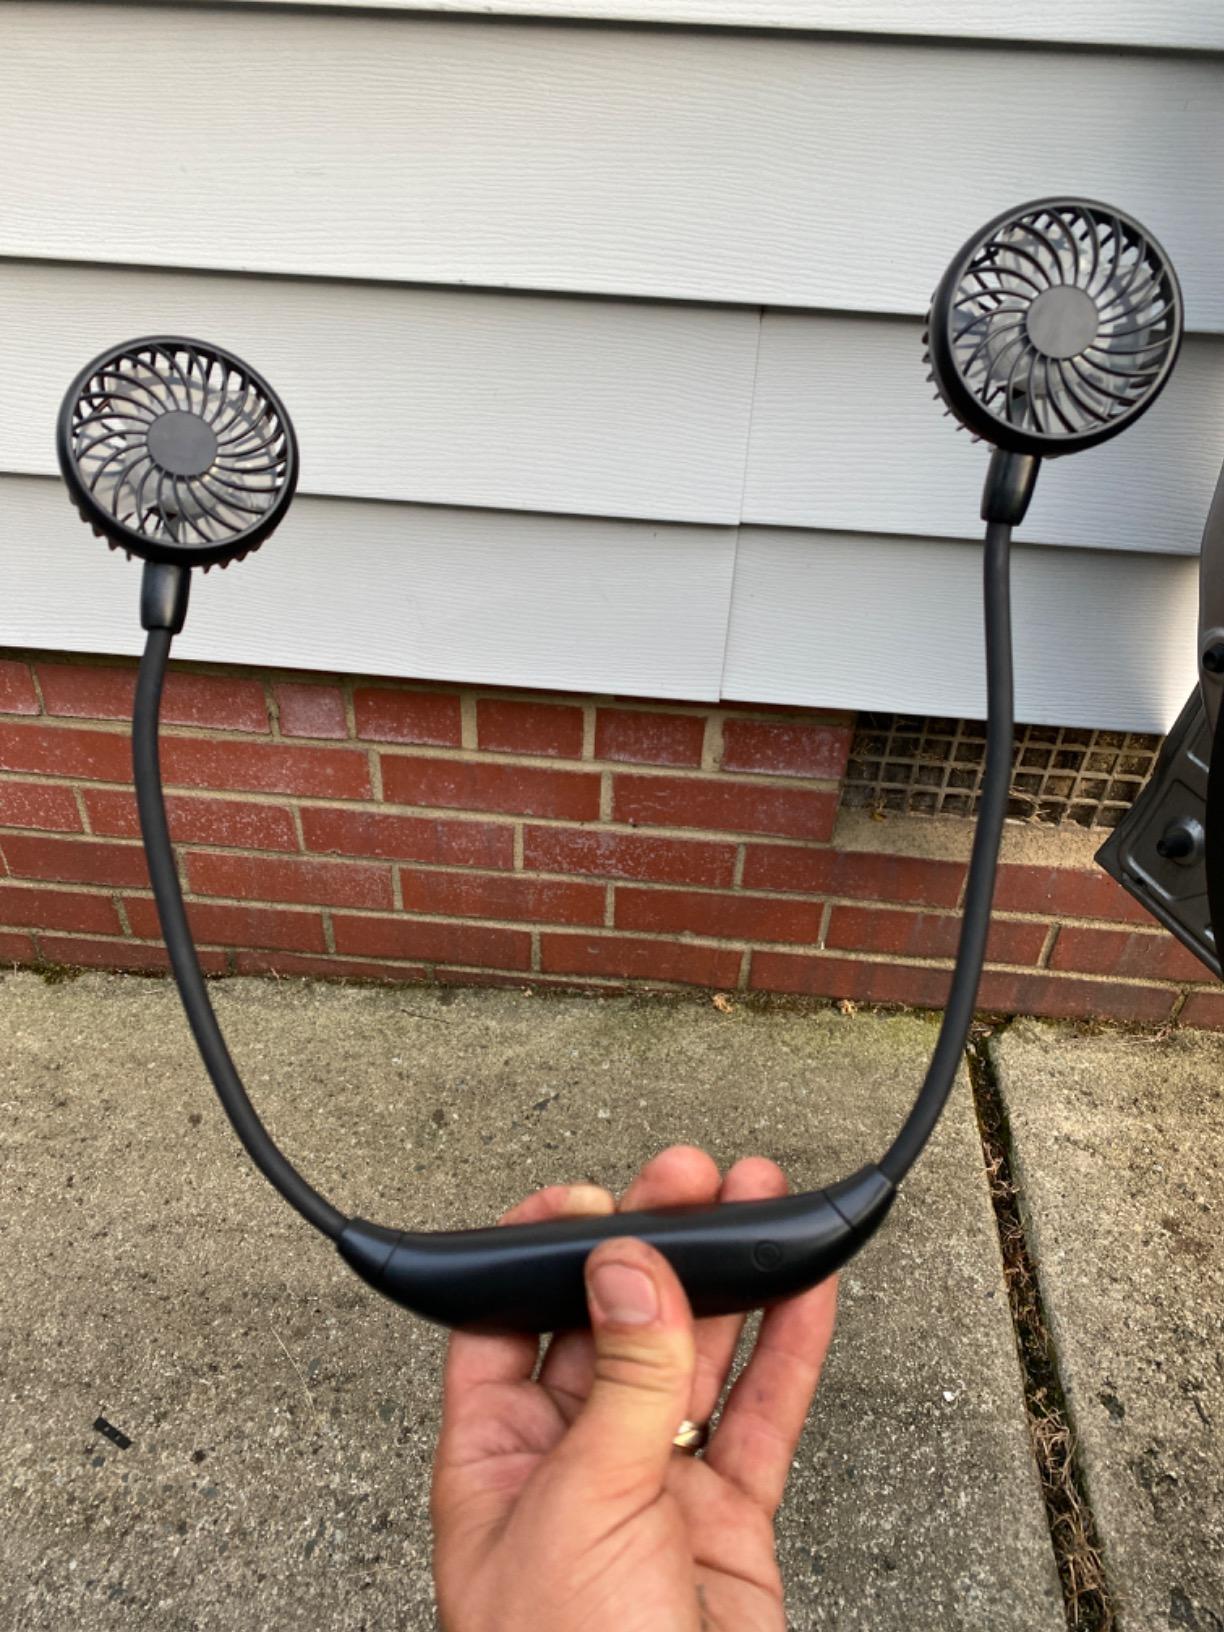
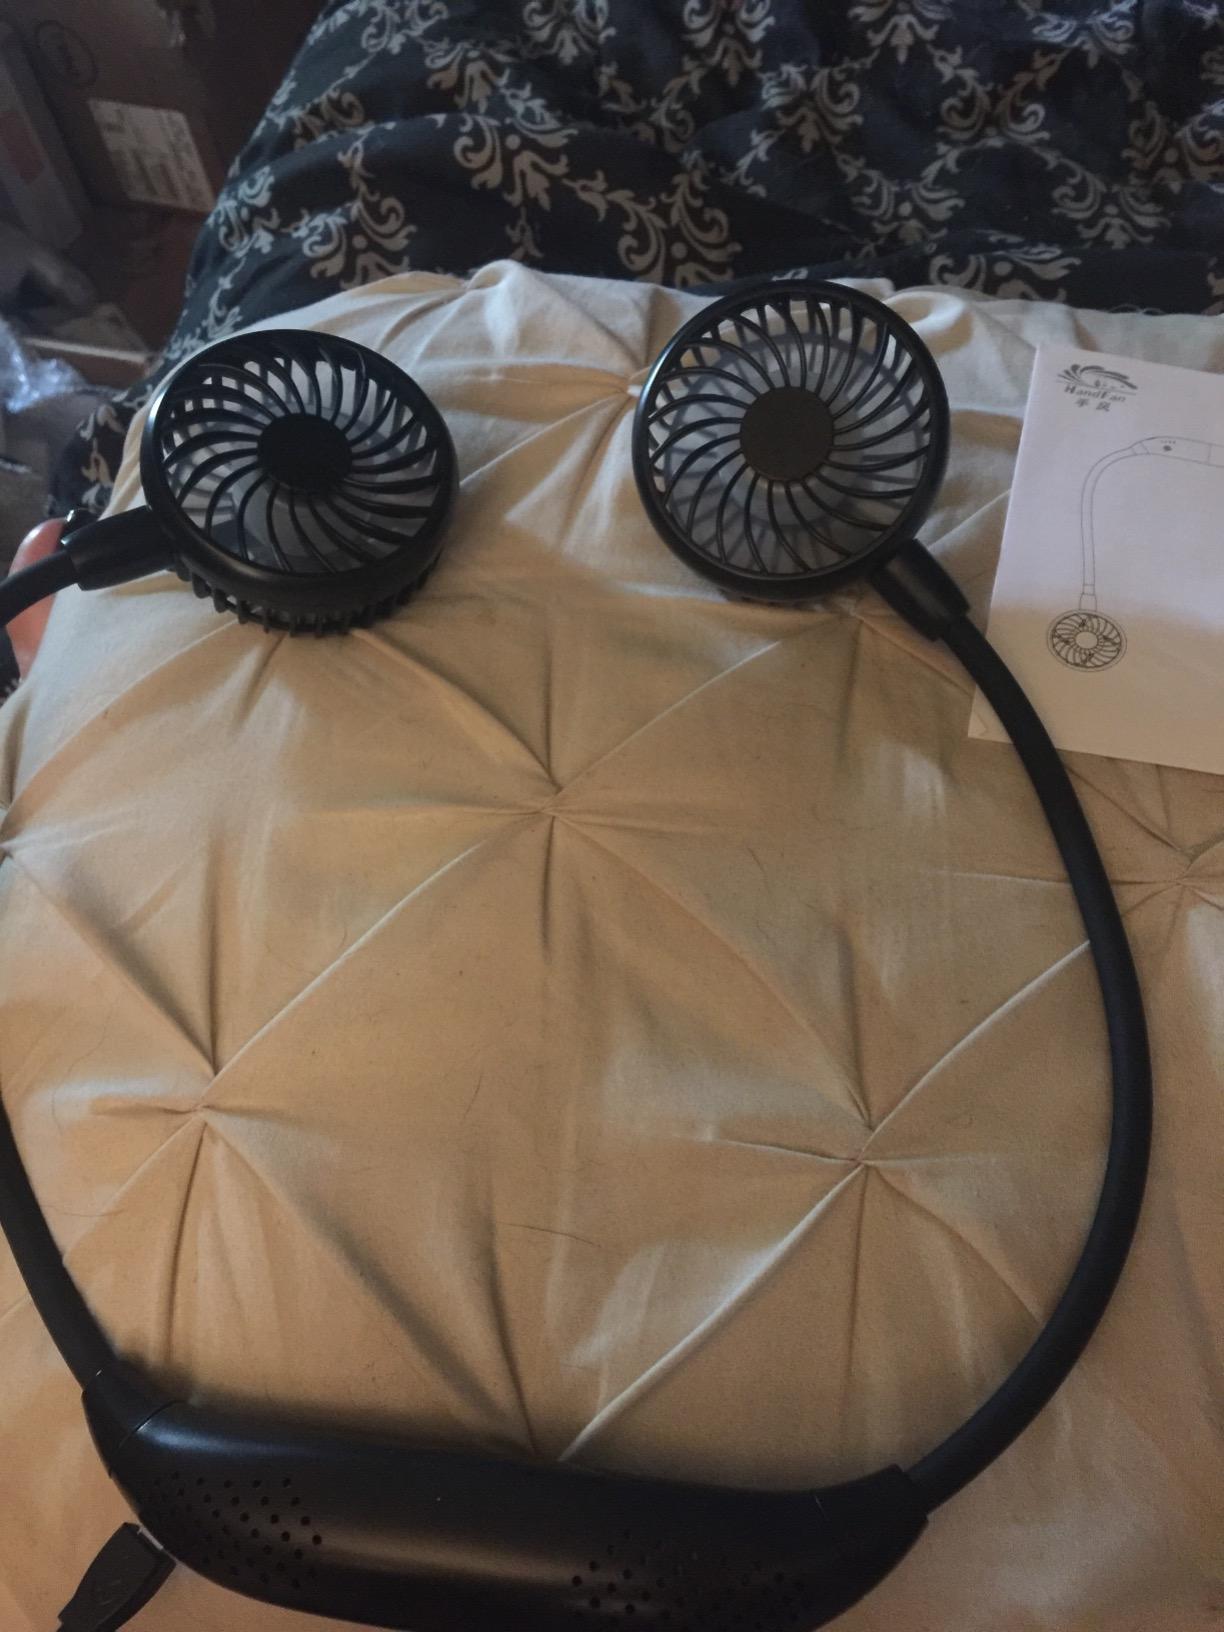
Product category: fan
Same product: no